Yasmani Duk

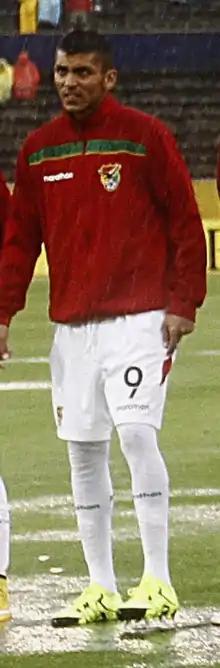
Duk in 2015

Yasmani Georges Duk Arandia (born 1 March 1988) is a Bolivian professional football striker who plays for Club Aurora.